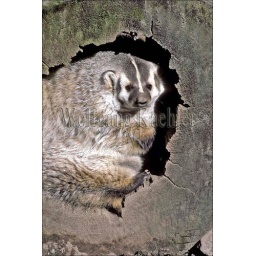
Usa, washington, badger sitting in hollow trunk of tree